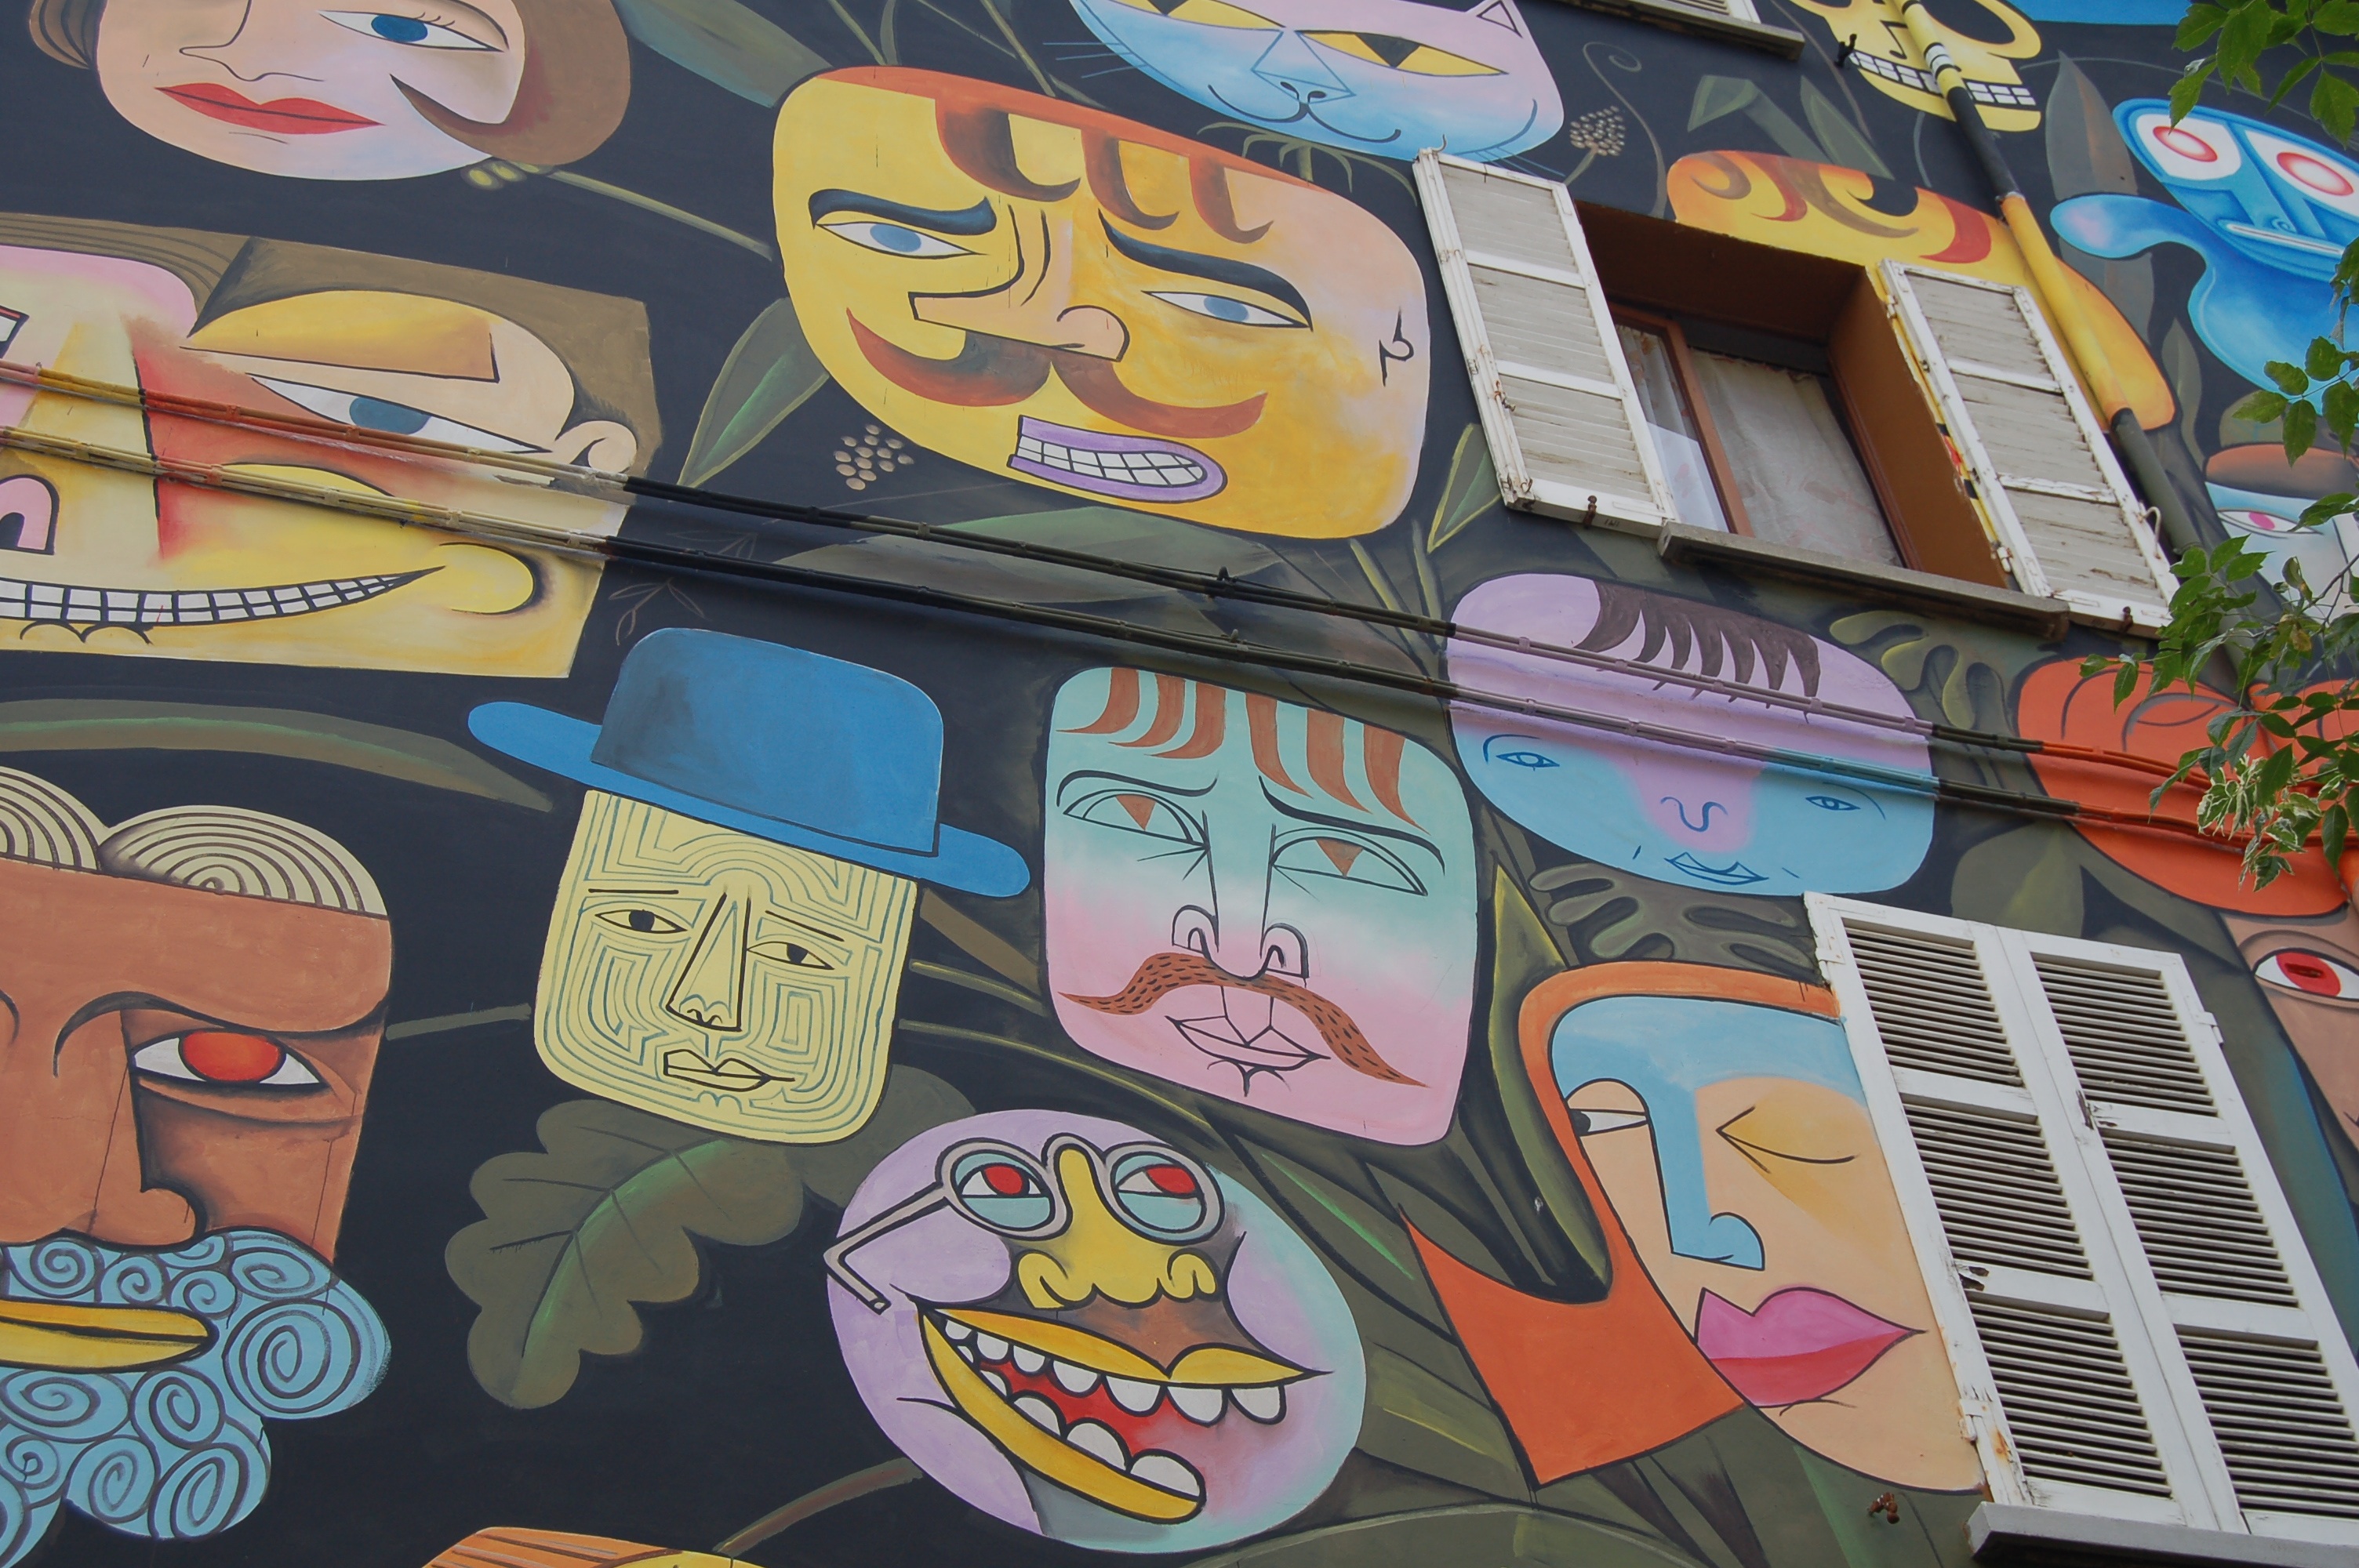
color, art, fiction, illustration, mural, comics, cartoon